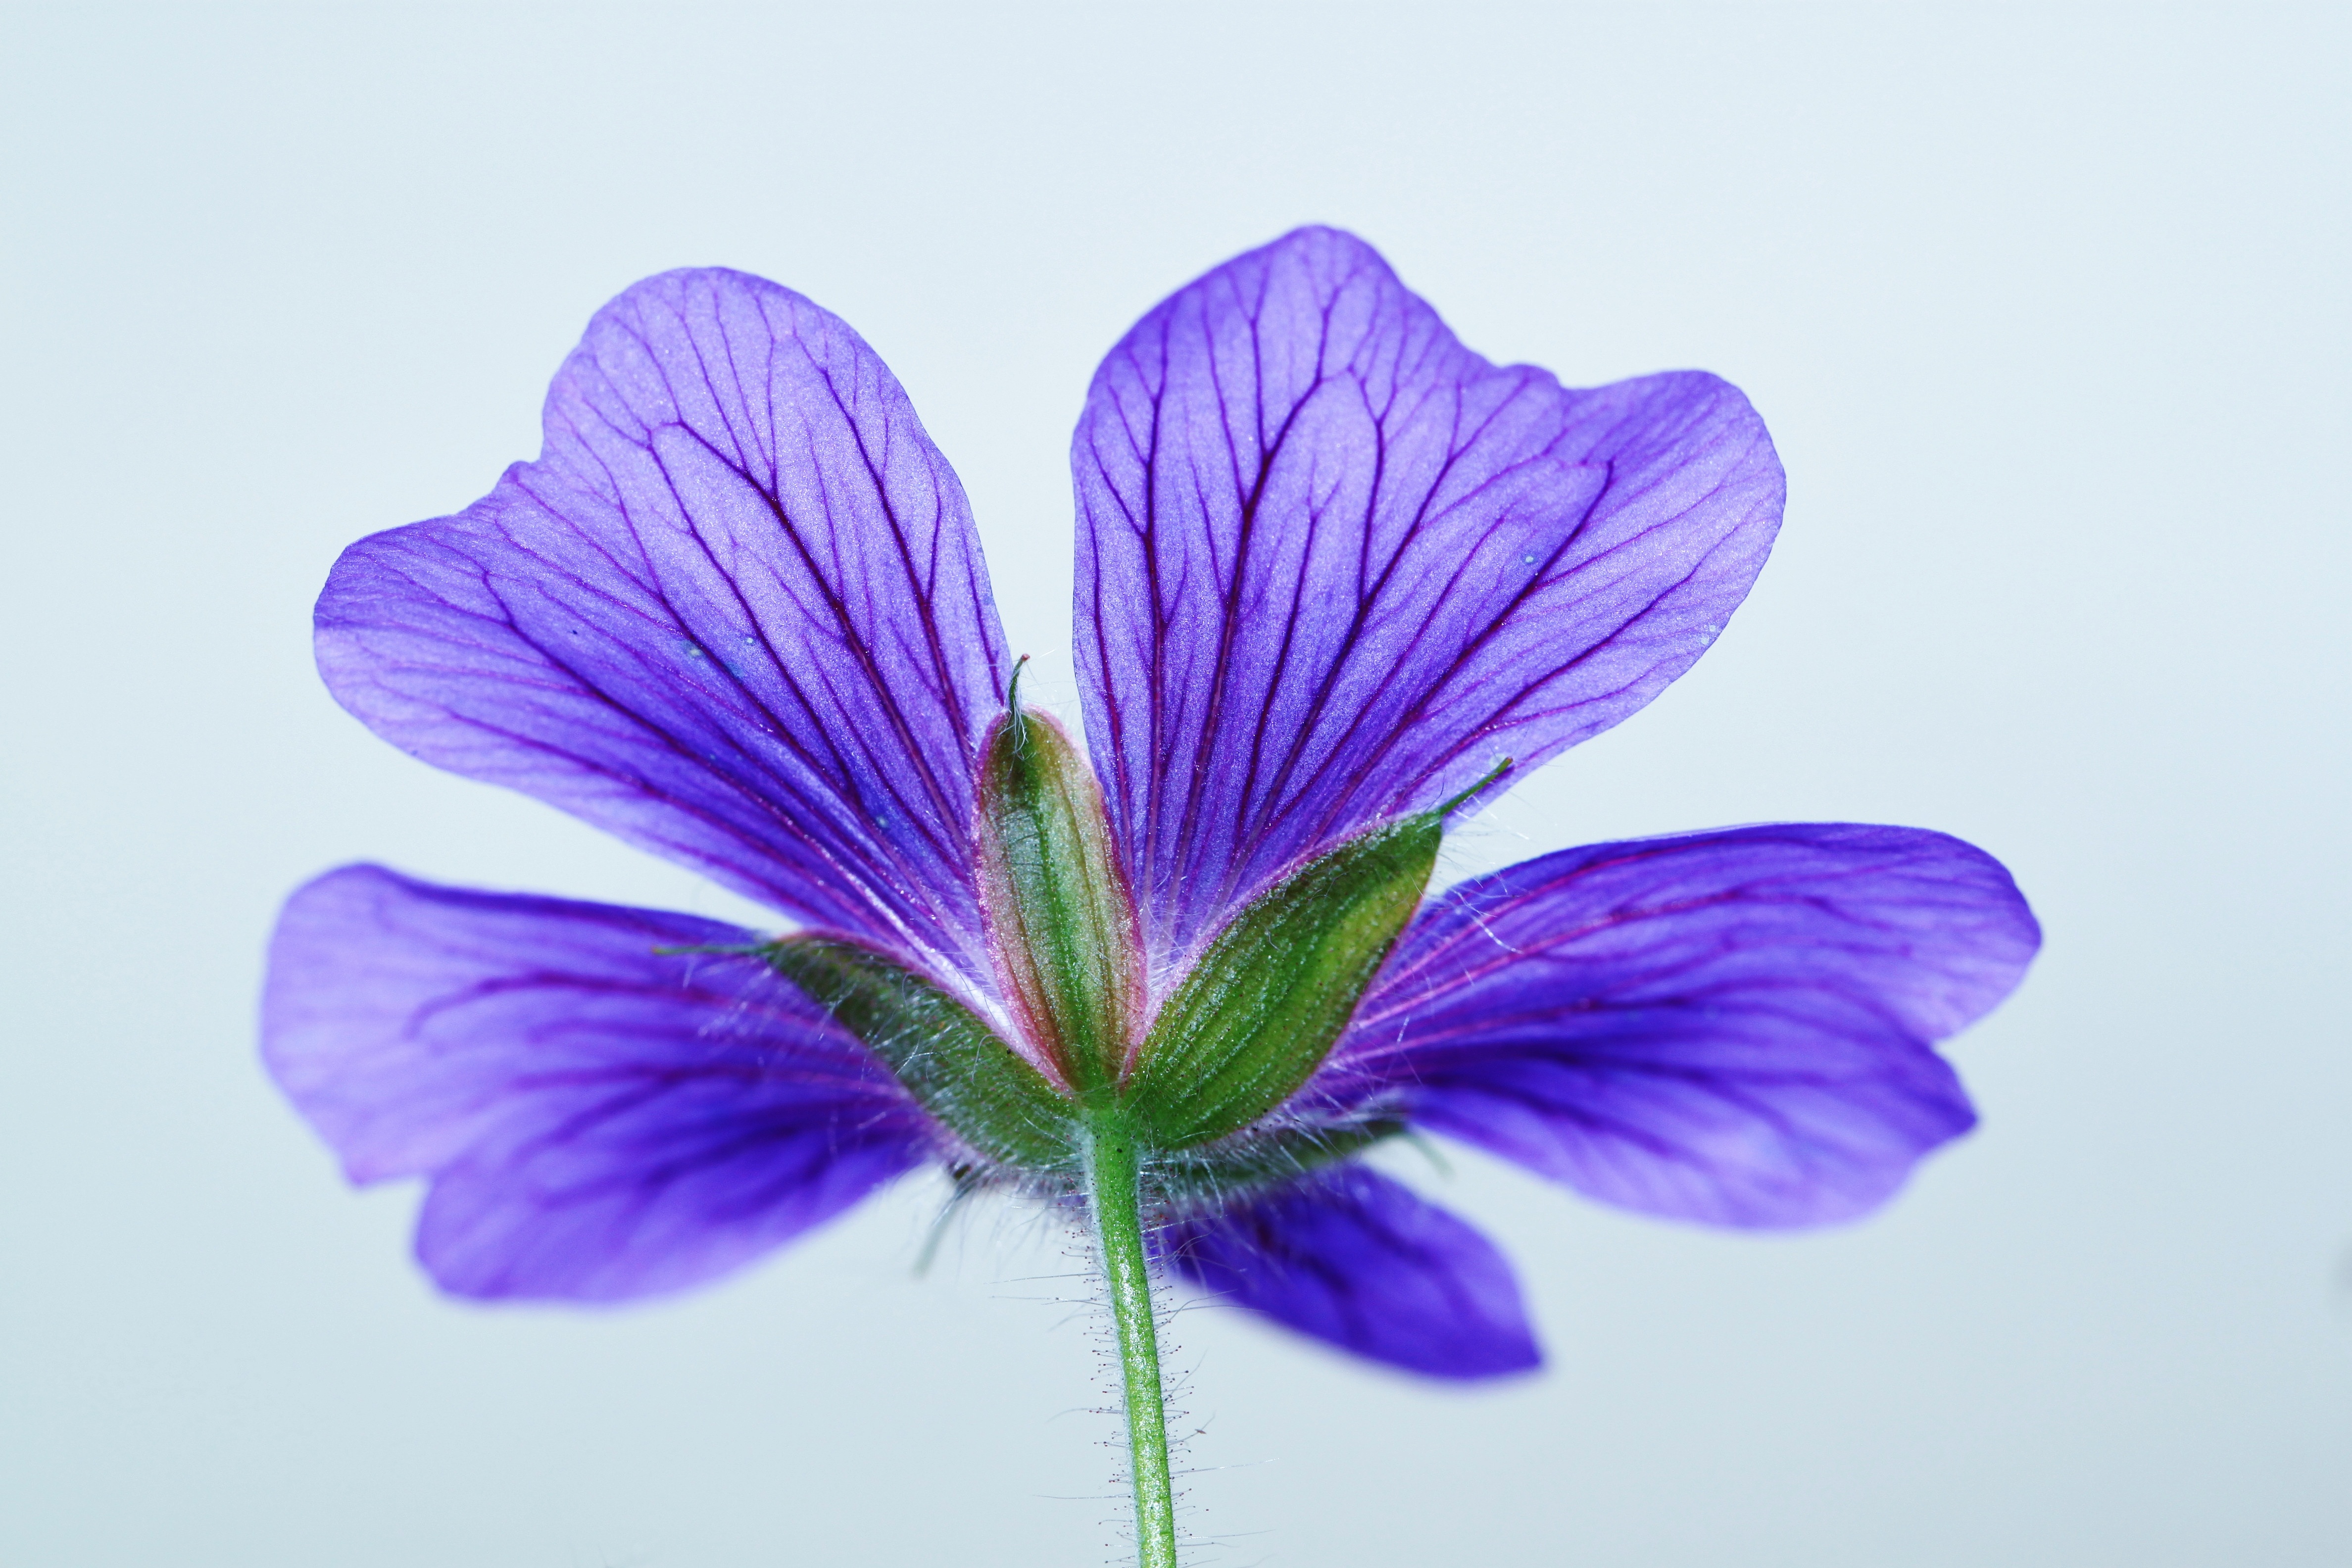
nature, blossom, plant, photography, flower, purple, petal, bloom, macro, botany, blue, garden, close, flora, flowers, close up, geranium, petals, decorative, eye, violet, floristry, viola, cranesbill, macro photography, garden plant, flowering plant, geraniaceae, macro photo, blue stork beak, plant stem, land plant, violet family, geraniales